Lame Dog Hut

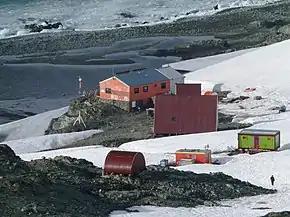
The Bulgarian base in 2012, with the new St. Ivan Rilski Chapel in the foreground and Russian Hut, Lame Dog Hut (light green painted), the Laboratory, Casa España and the Main Building in the background.

The Lame Dog Hut is a Bulgarian-made 6 by 3.5 m sandwich panel structure (metal face sheets, polyurethane foam core) with a mess area and accommodation capacity for 6 persons. It has a particular technical and architectural value in its materials, design and method of construction, namely in the ingenuity and skills demonstrated by the Bulgarian scientists and technical personnel who, by using material at hand, converted what was, basically, a standard dwelling container designed for use in the then Bulgarian logging industry in northern Russia, into a cozy and hospitable Antarctic facility much favoured by people from various nations visiting or working at the Bulgarian base. The experience gained during the construction and maintenance of the Lame Dog Hut was instrumental in the subsequent expansion of the Bulgarian base.